Nil Battey Sannata

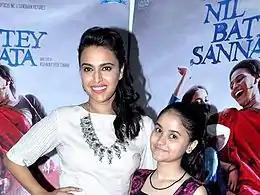
Bhaskar and Shukla smiling at the camera.

The film had its world premiere in the last week of September 2015 at the Silk Road Film Festival, Fuzhou, China. It was released under the title of "The New Classmate", as it was at such international film festivals like the Marrakech International Film Festival and the Cleveland International Film Festival. The film then went on to be screened at the BFI London Film Festival (LFF) on 23 October 2015, and was lauded at the event. The release of the first look of the film coincided with the International Women's Day, 8 March. In the poster for the film, a smiling Swara Bhaskar is seen taking a leap with Ria Shukla in a red sari and a blue salwar kameez respectively. The poster was unveiled by the actress Sonam Kapoor, a close friend of Bhaskar. The official trailer was released by Eros productions on 22 March 2016. The launch took place at a media session in a classroom set-up with Bhaskar, Shukla and Pankaj Tripathi. At the event, the film's producer Anand L Rai said, "I associated with "Nil Battey Sannata" straight from my heart and I'm feeling very proud of the film." The trailer was well received by both critics and audiences. A reviewer for "Daily News and Analysis" thought of it as "heartwarming". The film had its theatrical release in India on 22 April 2016.